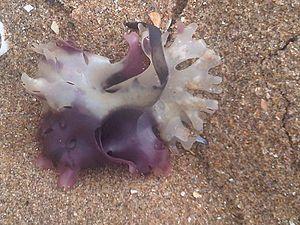
Le goémon ou varech est un mélange indéterminé d'algues brunes, rouges ou vertes. On distingue :